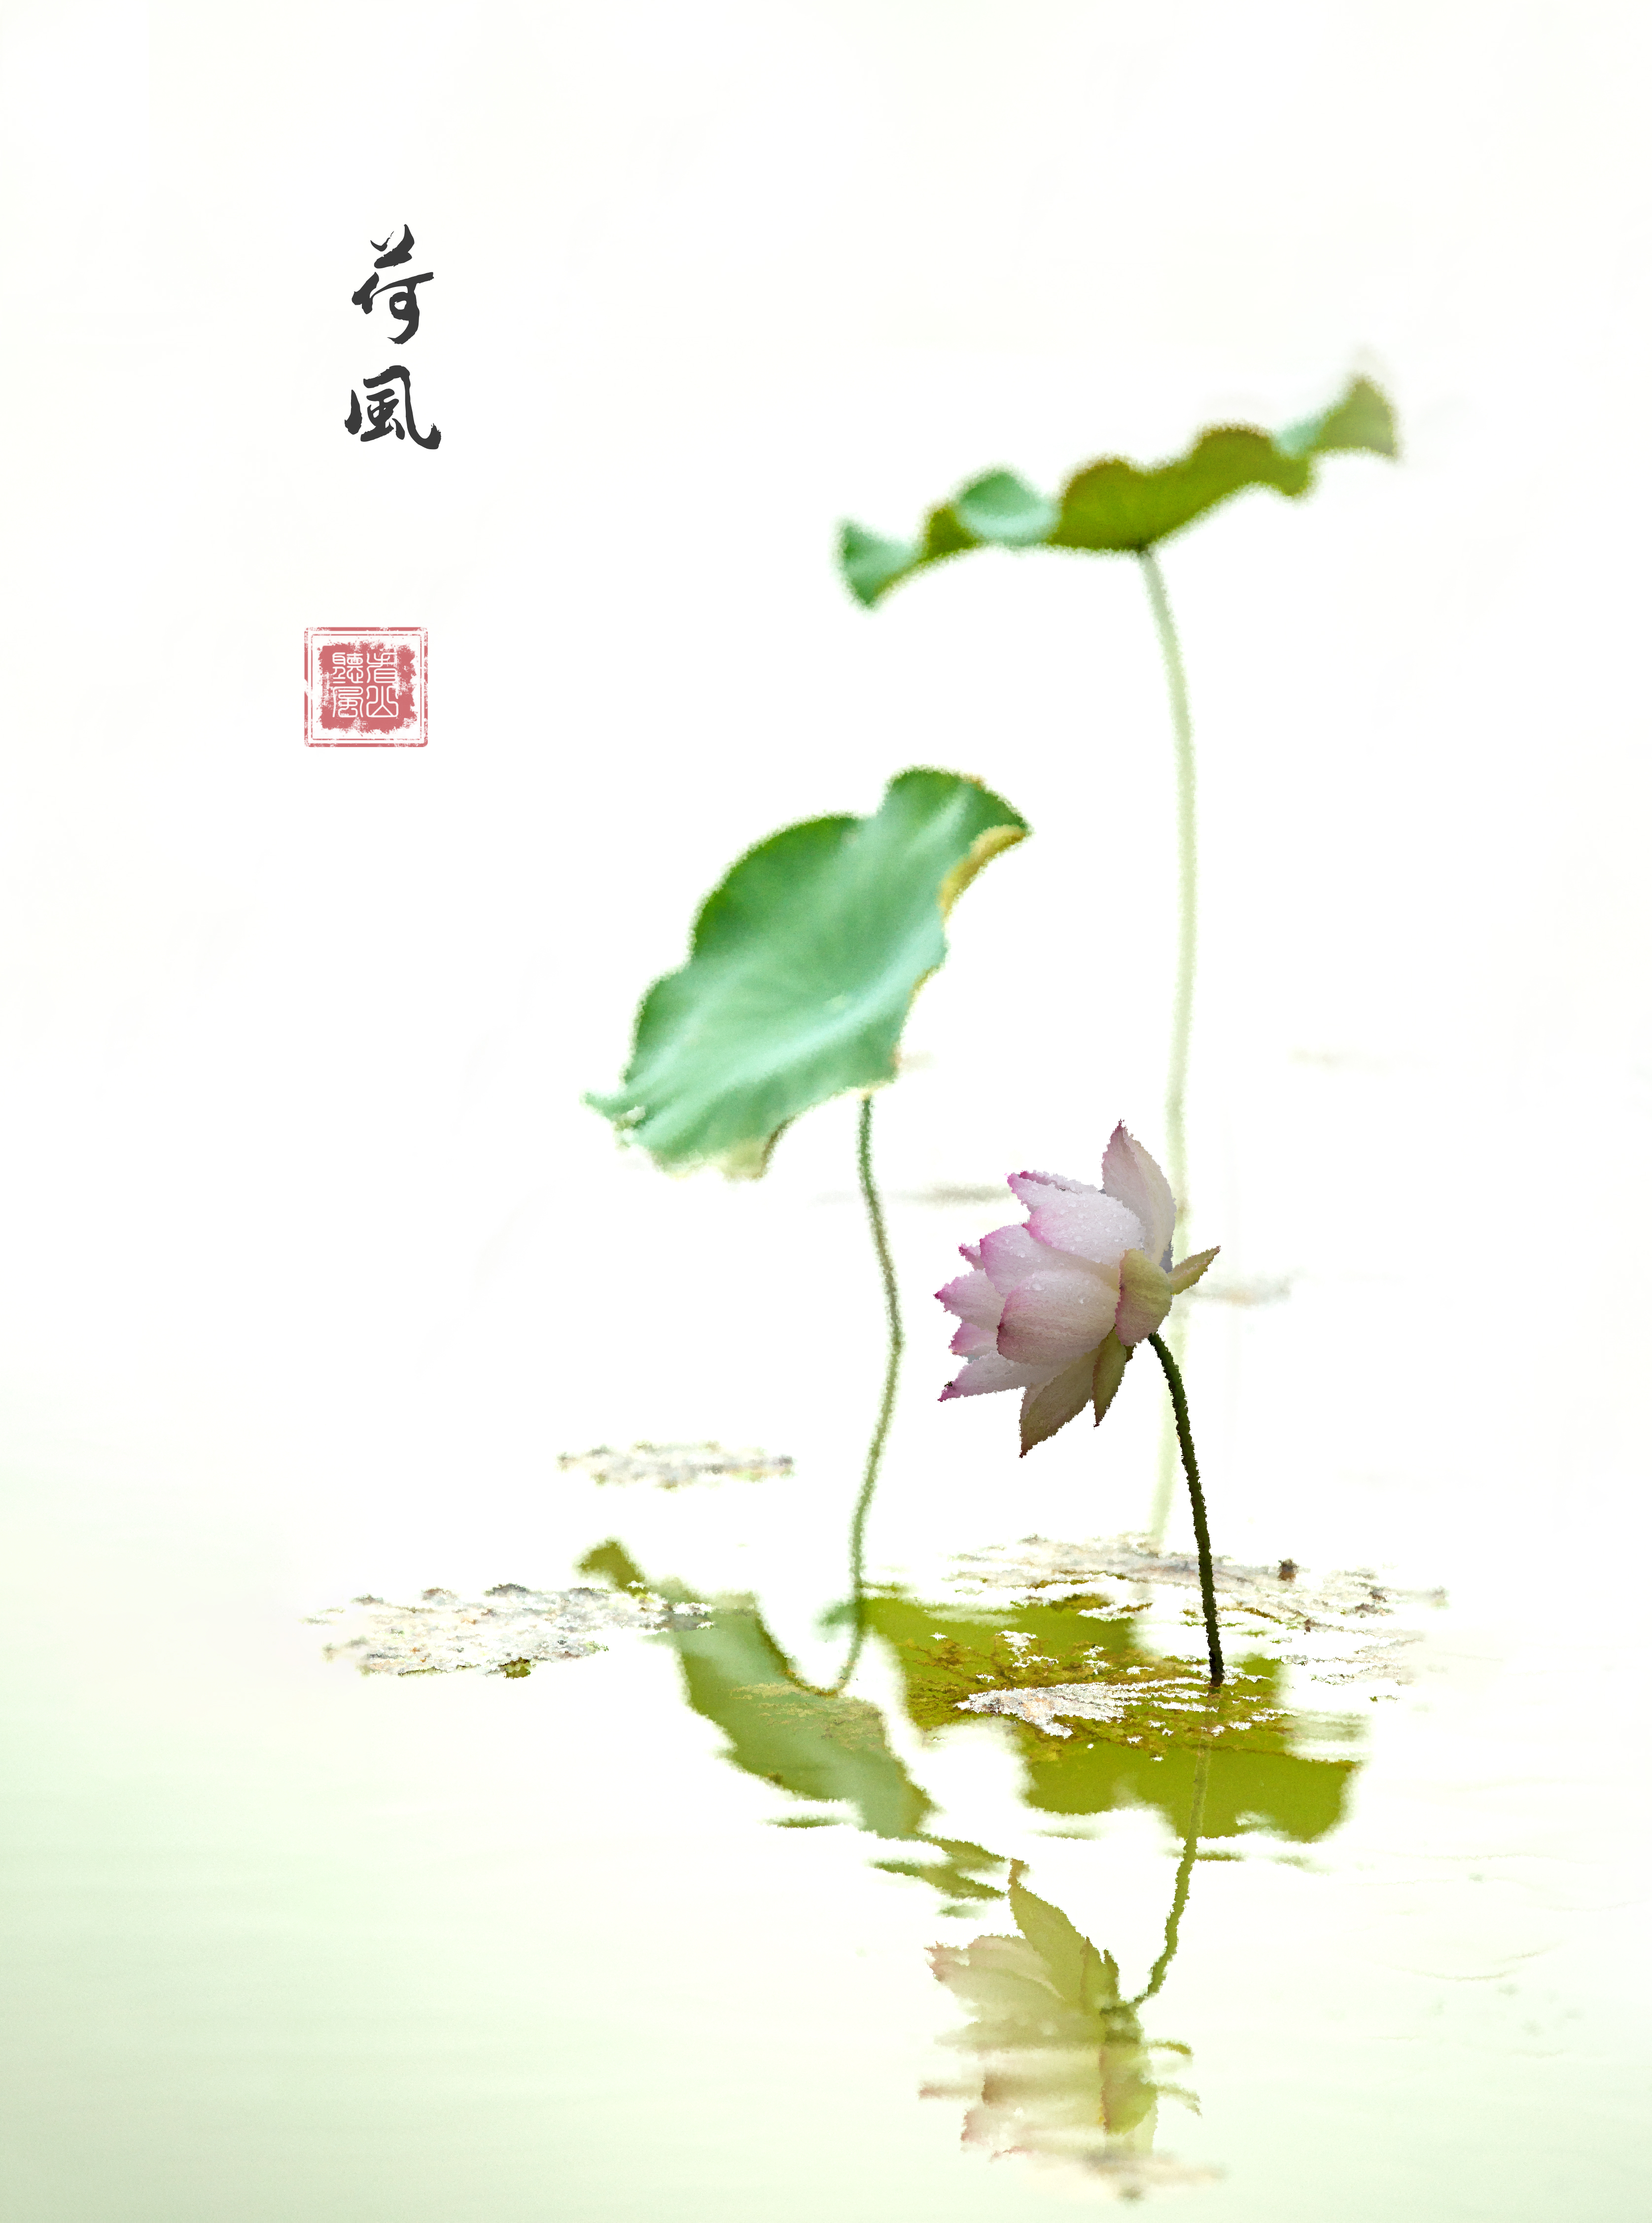
flower, lotus, plant, petal, aquatic plant, lotus family, rose, garden roses, terrestrial plant, Hybrid tea rose, Pedicel, floribunda, flowering plant, annual plant, rose family, rose order, water, twig, herbaceous plant, magenta, water lily, sacred lotus, bud, still life photography, plant stem, shrub, illustration, art, artificial flower, wildflower, cut flowers, macro photography, font, floral design, natural landscape, floristry, prickly rose, still life, morning glory